Saint Gobnait (Clarke)

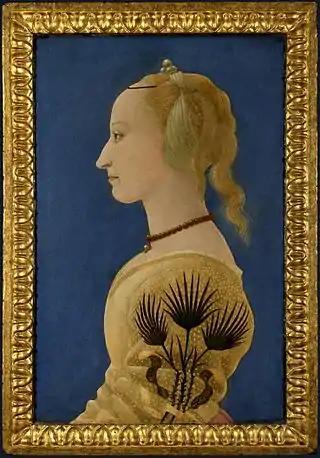
Alesso Baldovinetti, "Portrait of a Lady in Yellow", c.1465. National Gallery, London

St. Gobnait is shown in profile with a pale, thin and ascetic face and is given individualistic, unmistakable features. She wears royal blue and purple robes adorned with lozenged jewels, a veil and a silver cloak. The window's borders are lined with beaded decorations in ruby and blue. Her clothing draws from Léon Bakst's costume for Ida Rubinstein's 1911 performance of "Le Martyre de saint Sébastien". Highly detailed and complex floral patterns run along the outer borders of each of the window's registers.